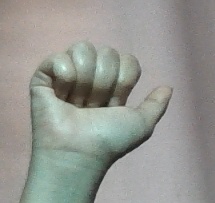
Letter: dhad